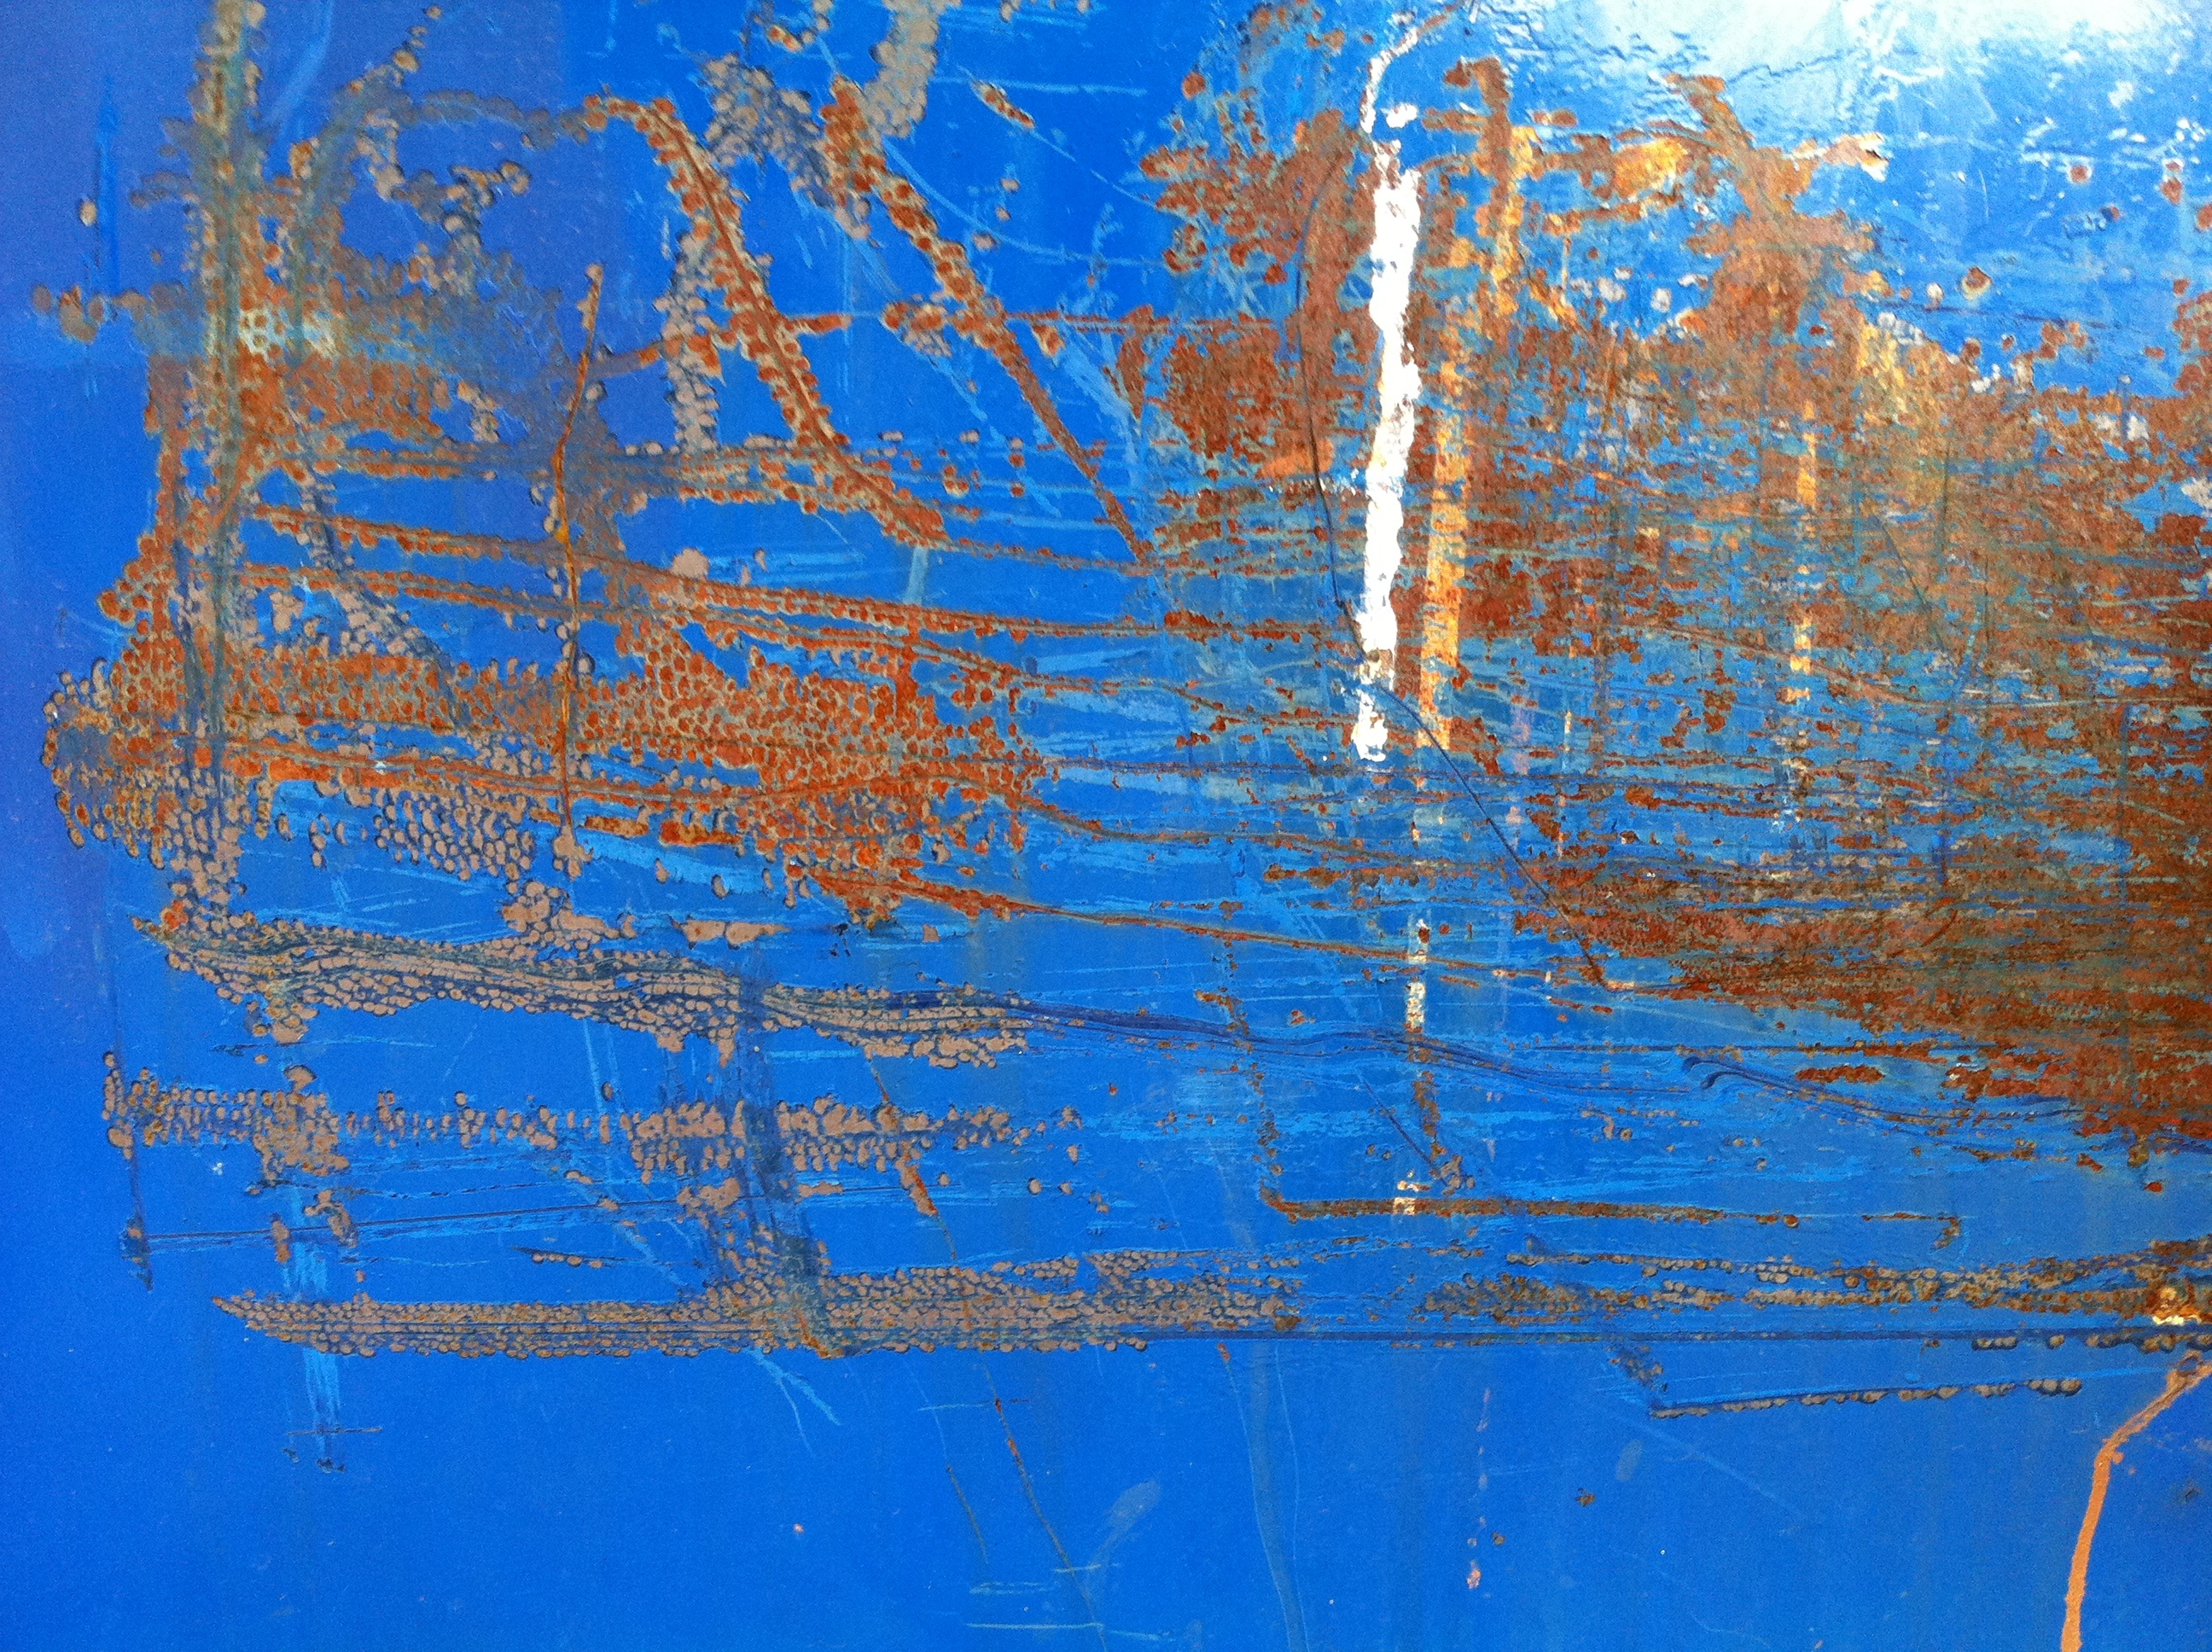
tree, water, texture, frost, rust, reflection, metal, blue, distressed